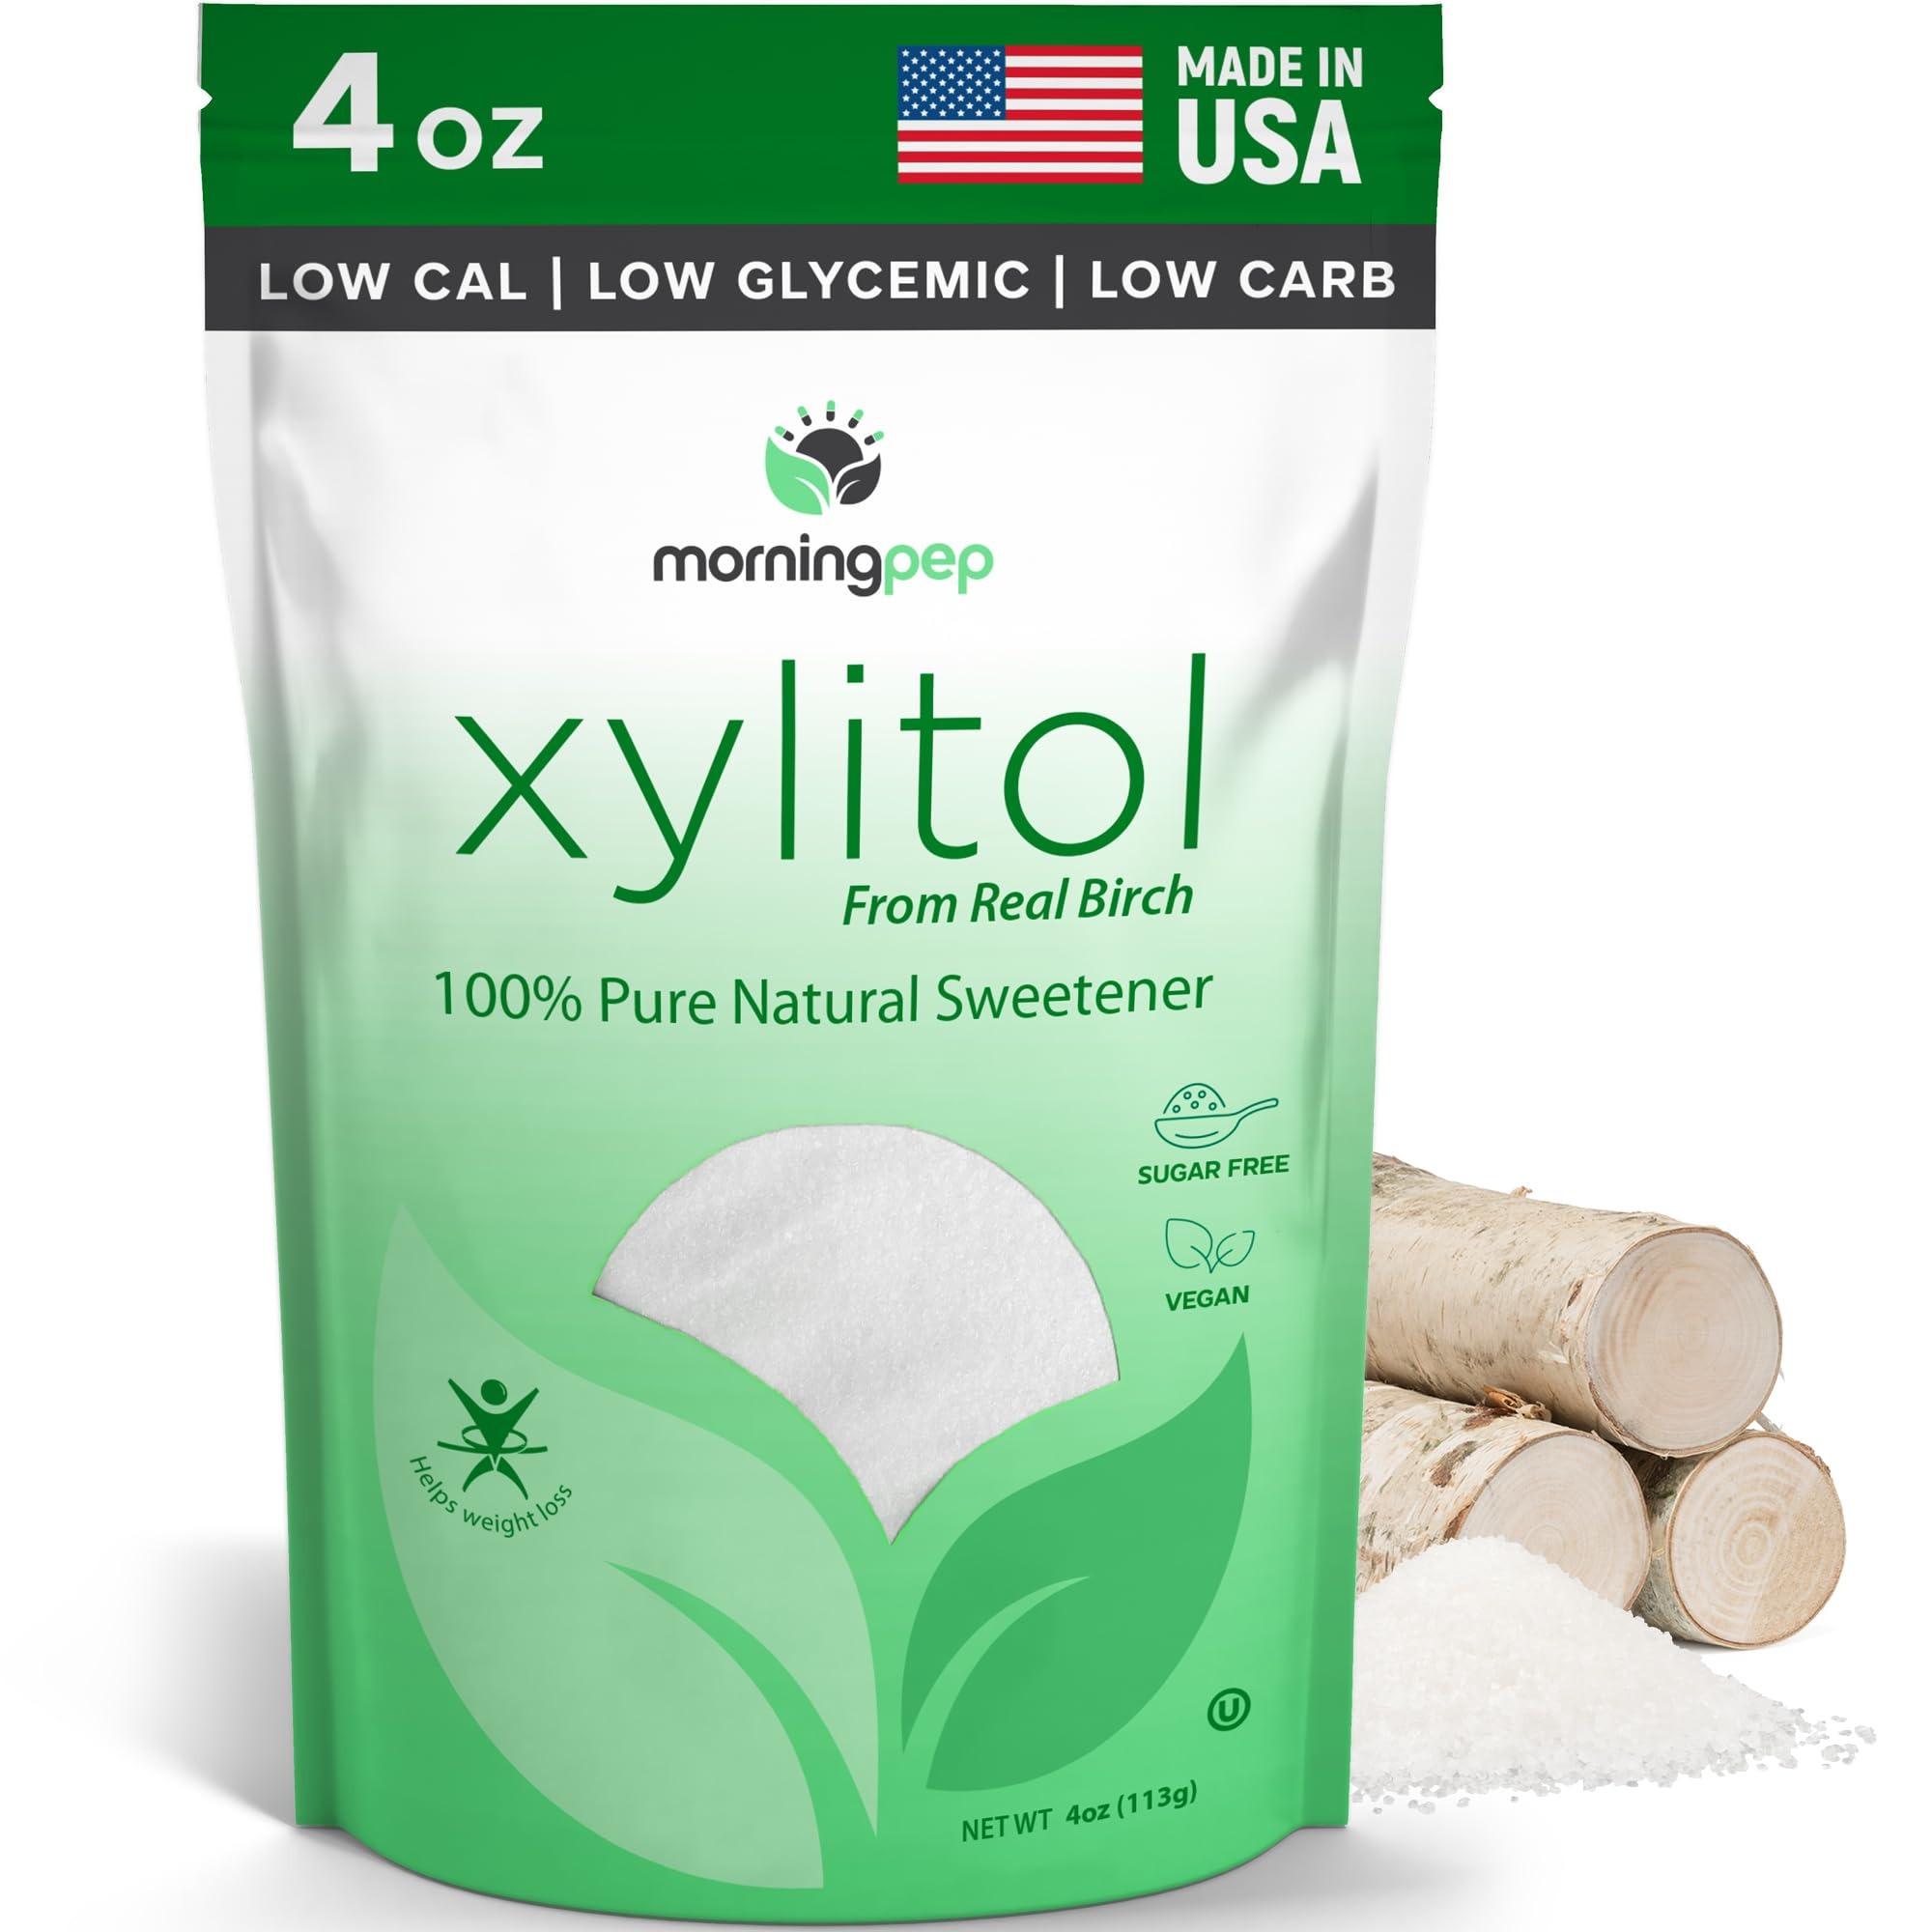
Item Name: Morning Pep Sample Size Pure Birch Xylitol (Keto Diet Friendly) Sweetener with no Aftertaste 4 OZ (Not from Corn) Non GMO Kosher Gluten Free Product of USA. 4 Onces
Bullet Point 1: * The Original Birch Xylitol, Made in USA
Bullet Point 2: * Perfect For Coffe, Tea, Cereal, And Baking
Bullet Point 3: * Looks And Tastes Like Sugar With No Aftertaste. AND "40% FEWER CALORIES THAN SUGAR
Bullet Point 4: * Kosher And Free Of GMO, Corn, Wheat, Gluten, Soy & Dairy
Bullet Point 5: * Safe For Diabetics, Low Calorie, Low carb, Low Glycemic Index"
Value: 4.0
Unit: Ounce

Price: 10